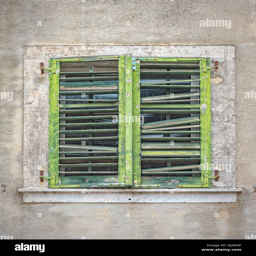
old green shutters in need of repair cover a window in old town